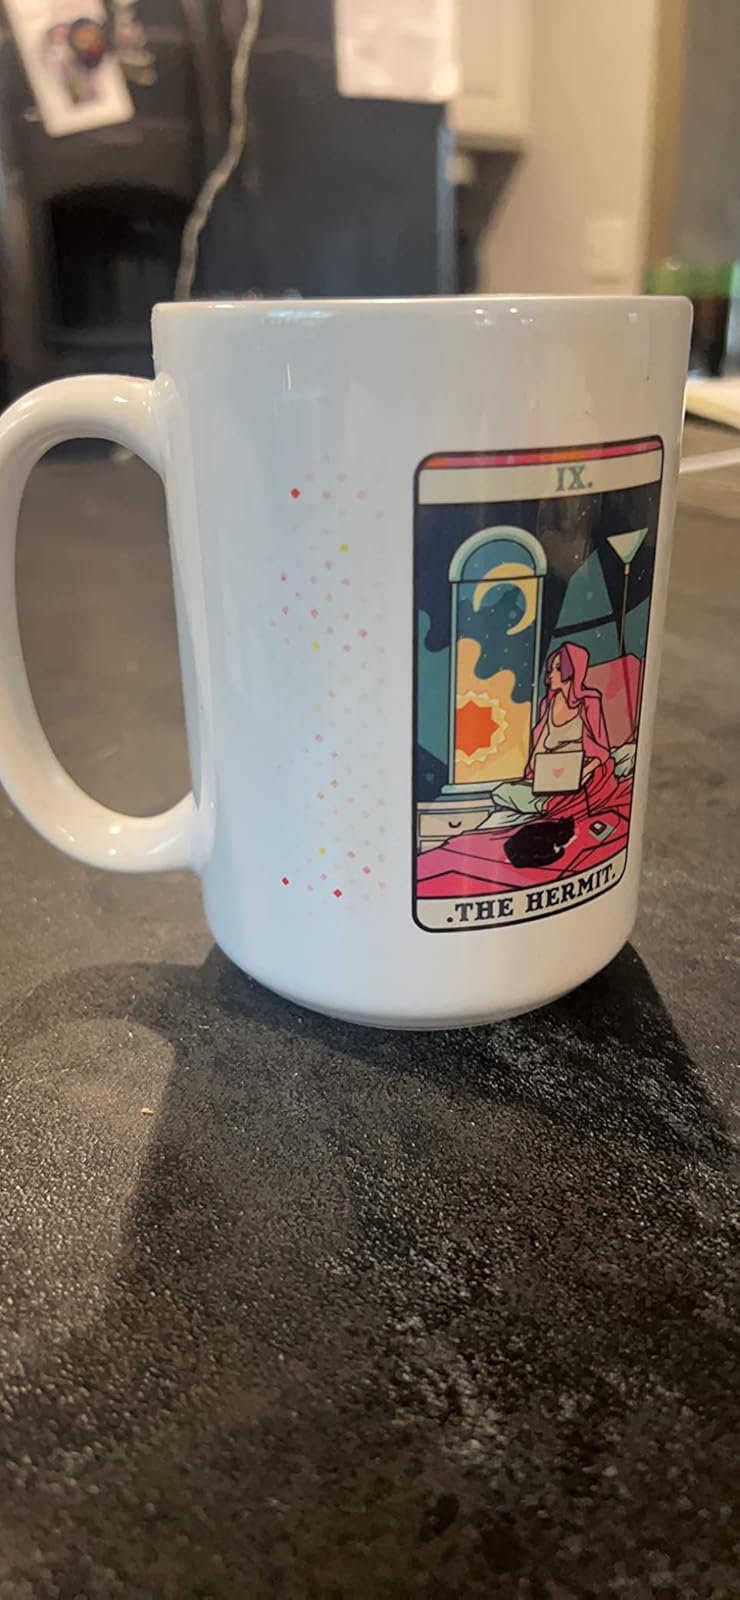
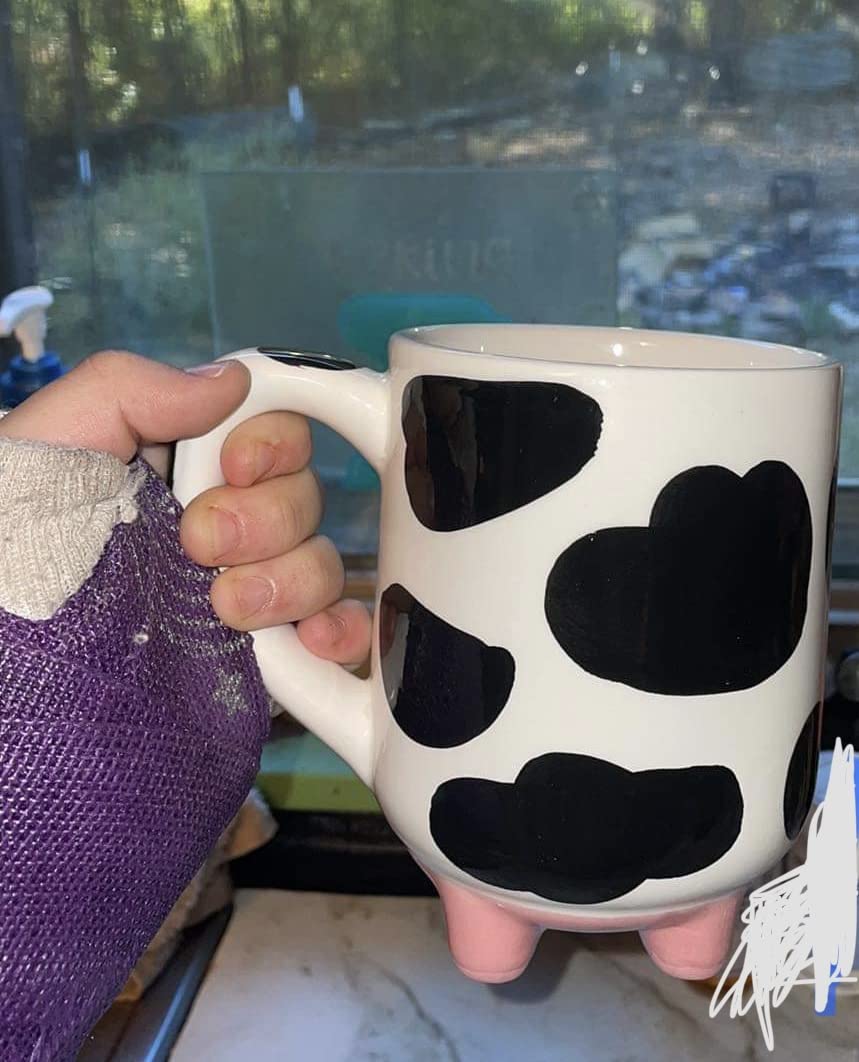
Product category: items_mug
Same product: no